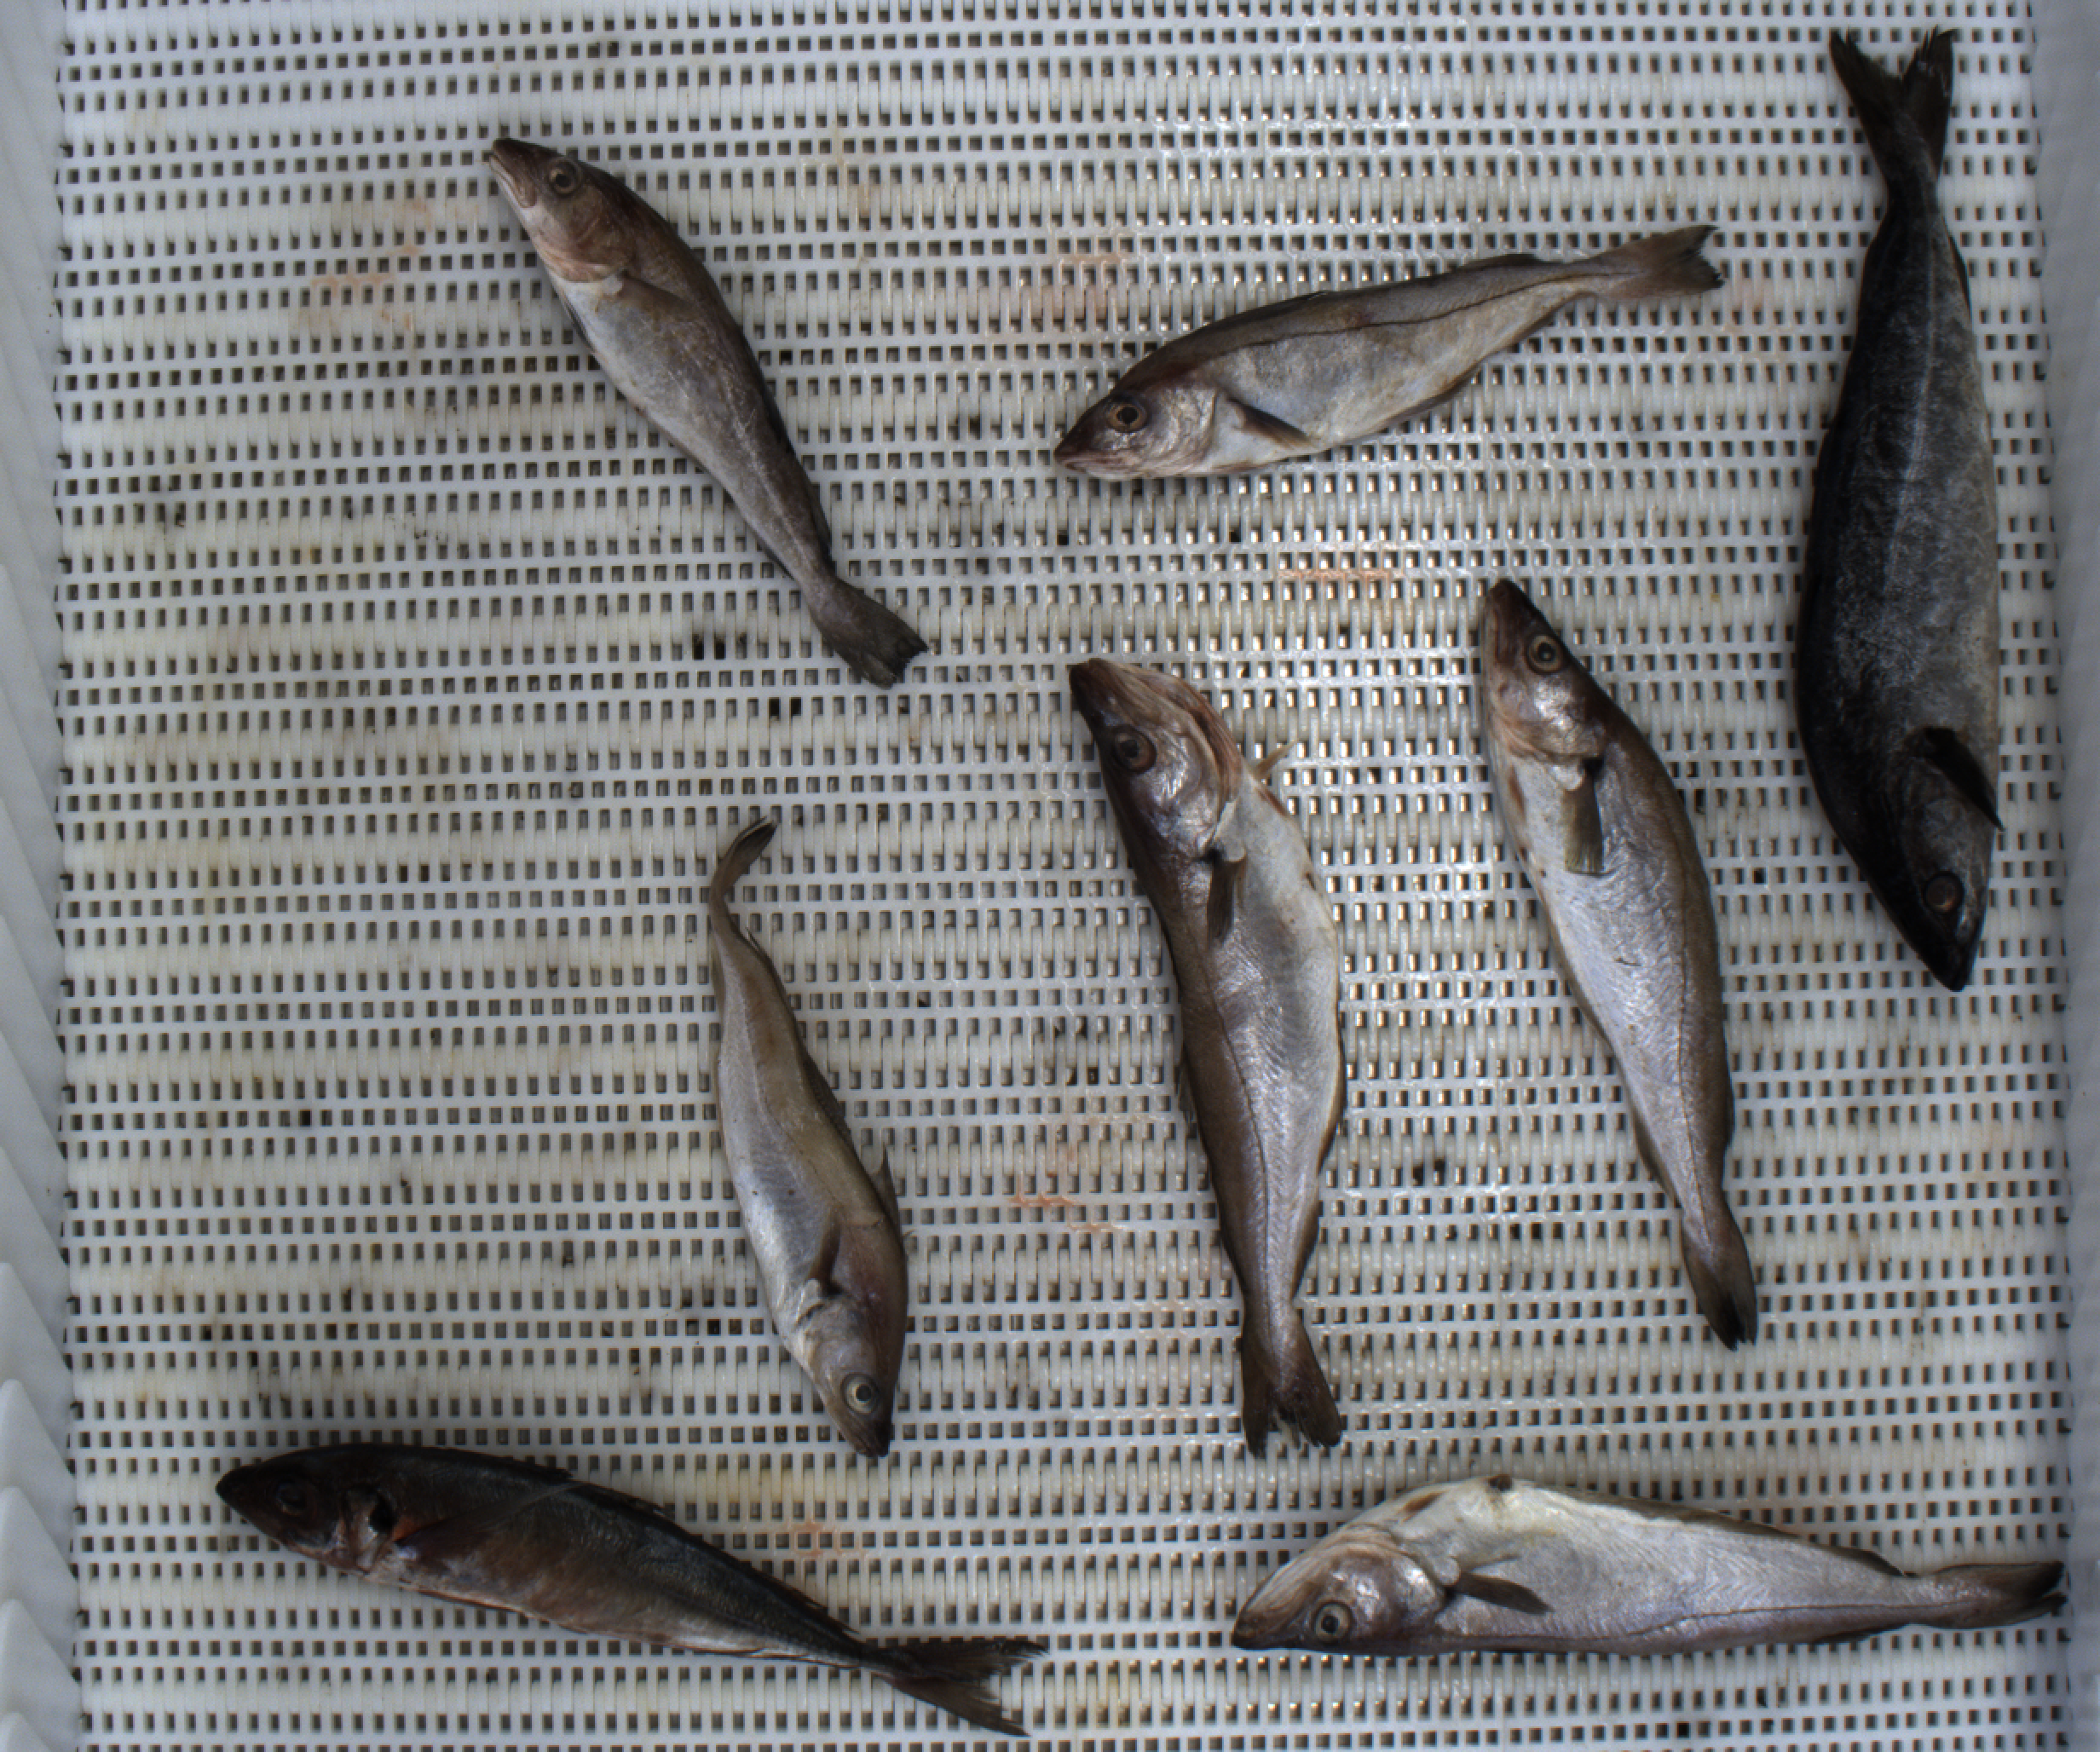
Total fish: 8
Cod: 1
Haddock: 1
Whiting: 4
Hake: 0
Horse mackerel: 1
Saithe: 1
Other: 0